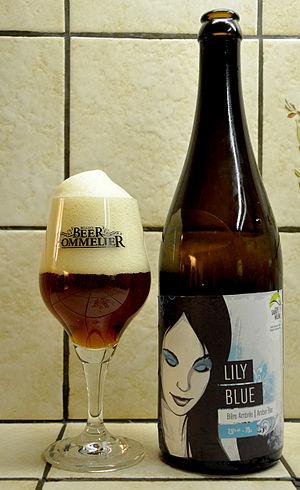
La Brasserie Sainte-Hélène est une brasserie artisanale belge située à Florenville dans la commune de Florenville en Gaume, au sud de la province de Luxembourg.